Mark Cuban

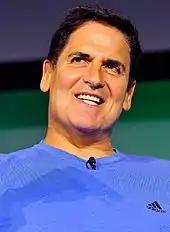
Cuban at TechCrunch Disrupt in 2014

In 2005, Cuban invested in Brondell Inc., a San Francisco startup making a high-tech toilet seat called a Swash that works like a bidet but mounts on a standard toilet. "People tend to approach technology the same way, whether it's in front of them, or behind them", Cuban joked. He also invested in Goowy Media Inc., a San Diego Internet software startup. In April 2006, Sirius Satellite Radio announced that Cuban would host his own weekly radio talk show, "Mark Cuban's Radio Maverick". However, the show has not materialized.